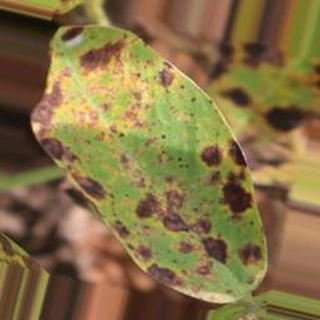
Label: groundnut_late_leaf_spot